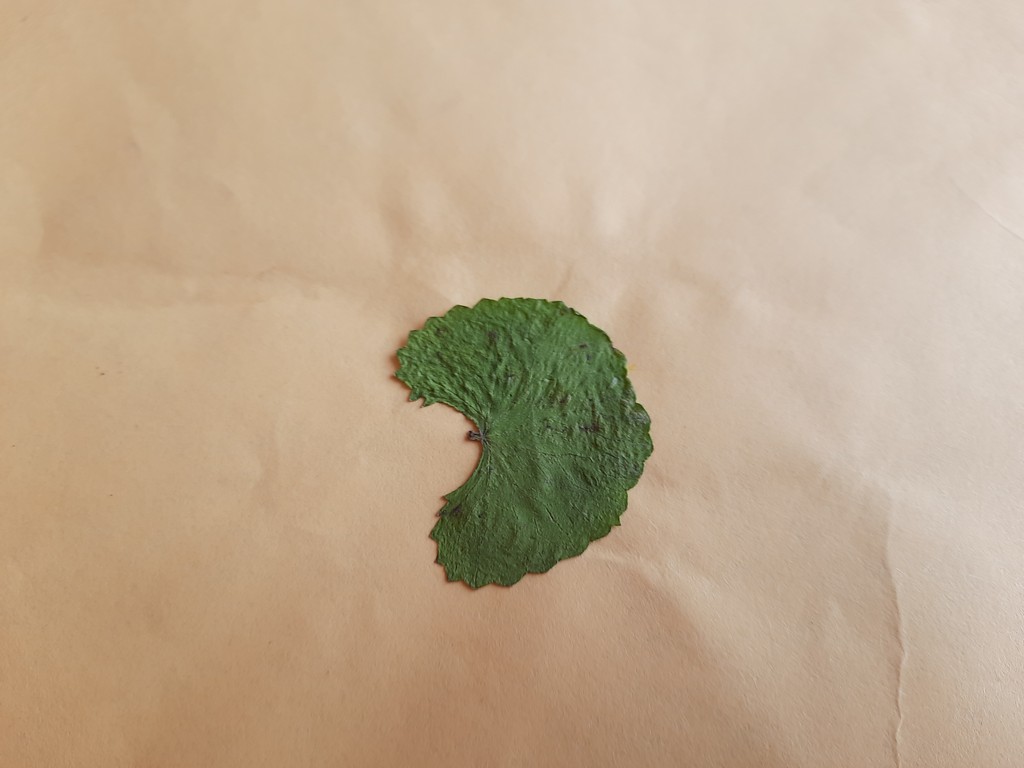
Label: Dried